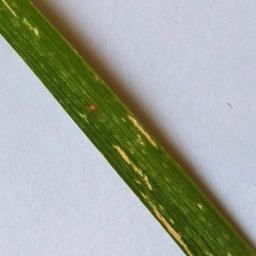
Label: Rice___Leaf_Blast